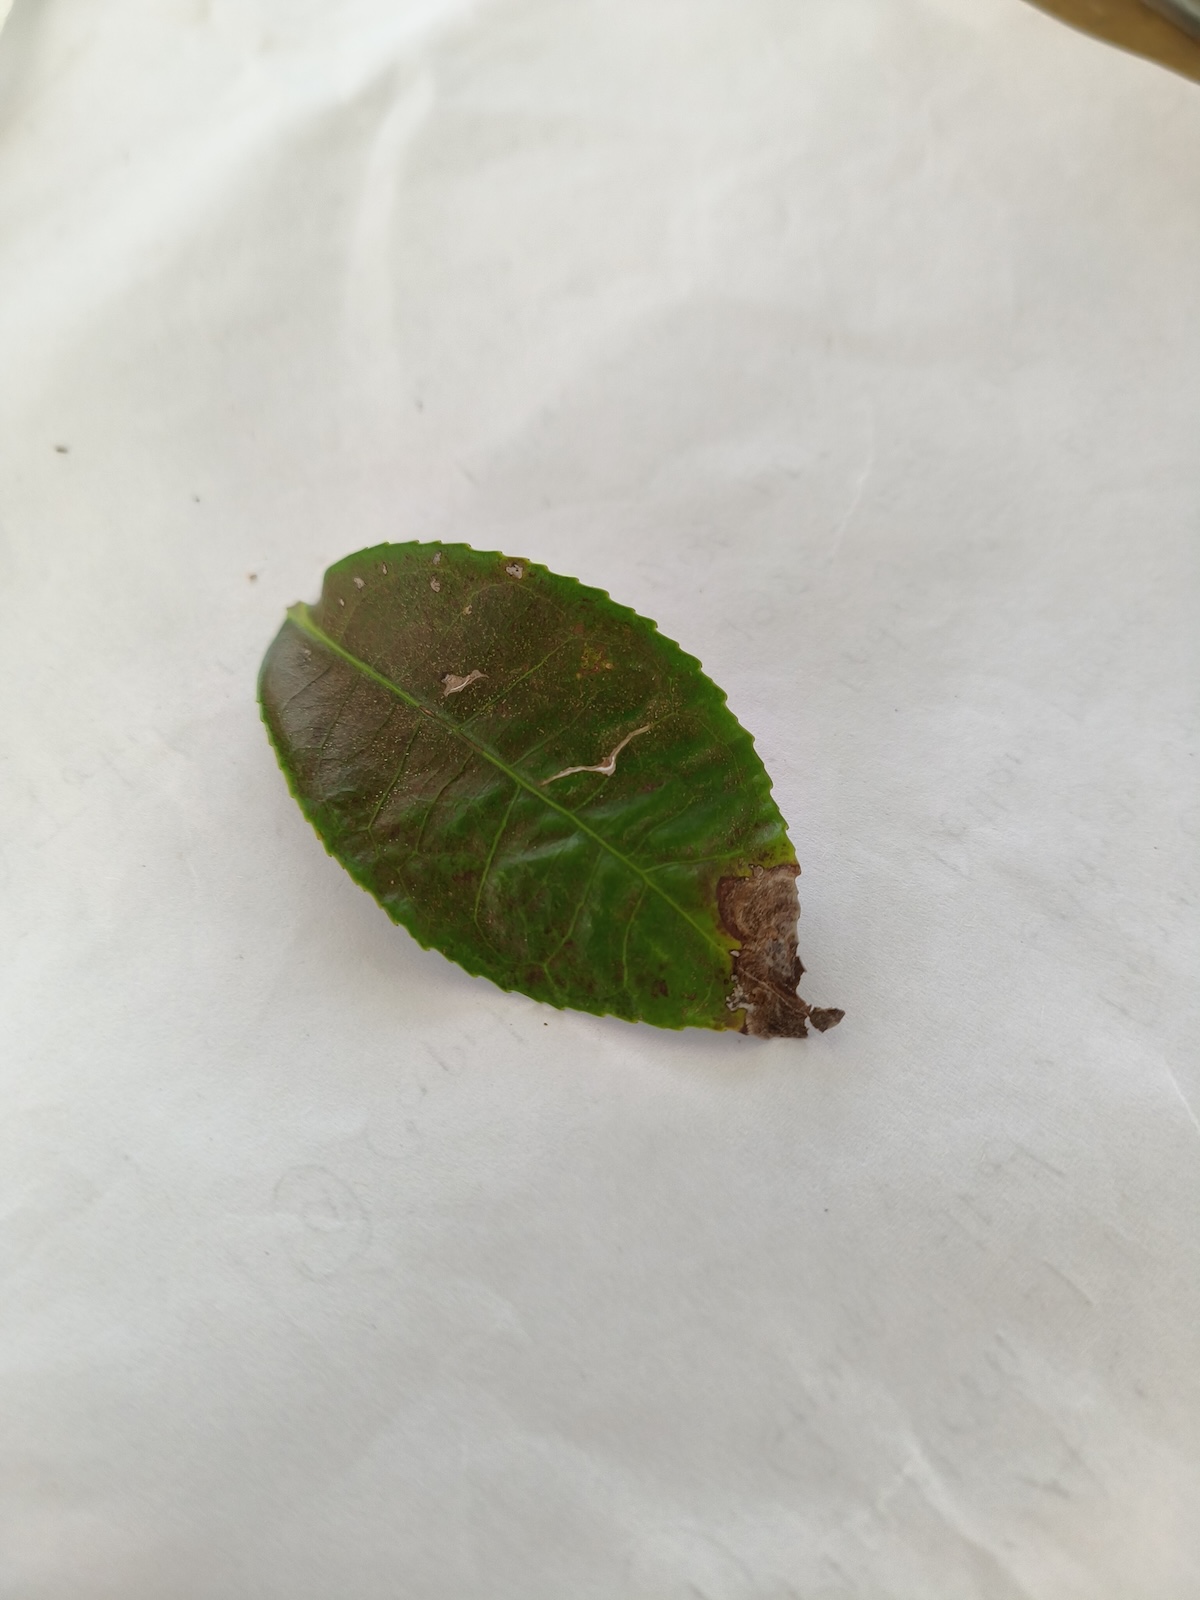
Label: Red spider